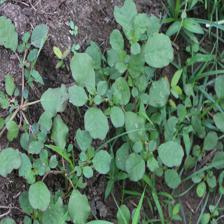
Label: BroadLeafWeed